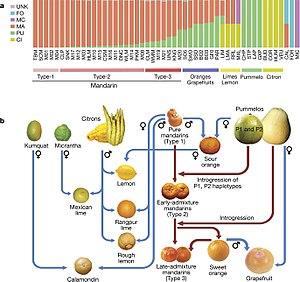
Phylogénie des agrumes
Agrumes est un terme collectif désignant d’une part les arbres qui portent des fruits tels que les oranges, les mandarines, les citrons, les pomelos, c’est-à-dire essentiellement les arbres appartenant au genre Citrus, et d’autre part les fruits de ces mêmes arbres.